Tom Gamble (racing driver)

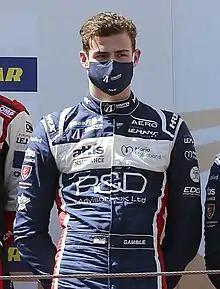
Gamble on the ELMS podium at Barcelona in 2021.

Tom Gamble (born 7 November 2001) is a British racing driver who currently races for Aston Martin THOR Team in the FIA World Endurance Championship. He is a Ginetta Junior champion, a BRDC British Formula 3 race winner, and has previously competed in the FIA World Endurance Championship. He won the Autosport BRDC Award in 2018, for which he received a prize Formula One test with McLaren. Five years later, in 2023, Gamble joined McLaren as a factory driver.